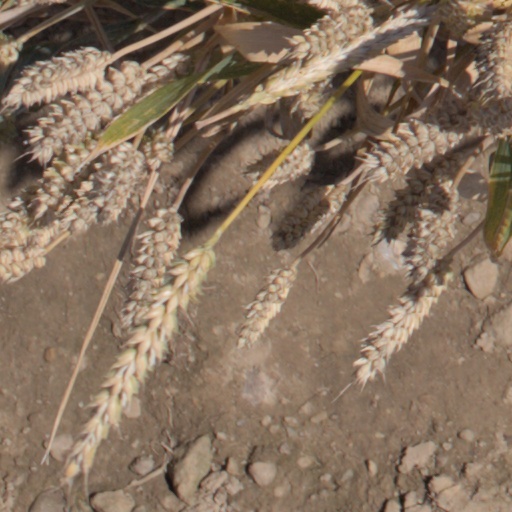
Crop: wheat